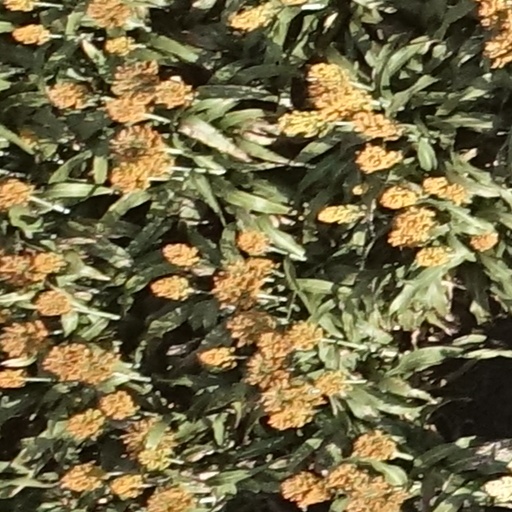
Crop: sorghum